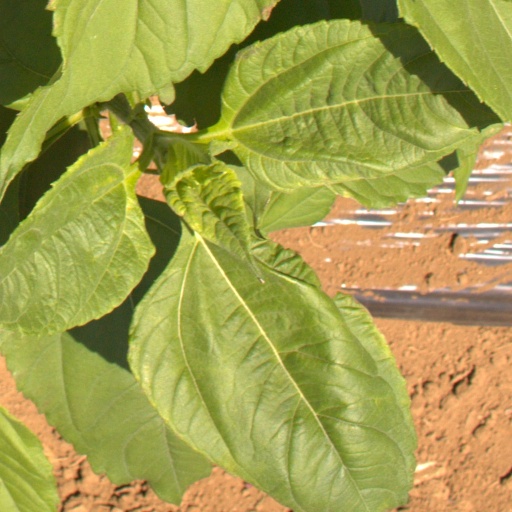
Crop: Jerusalem artichoke